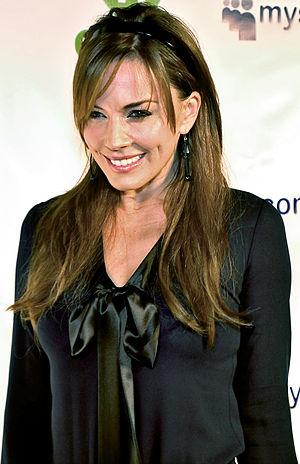
Alerte à Malibu est une série télévisée américaine composée de 243 épisodes de 45 minutes, créée par Michael Berk, Douglas Schwartz et Gregory J. Bonann, diffusée entre le 23 avril 1989 et le 6 avril 1990 sur le réseau NBC pour la première saison puis entre le 23 septembre 1991 et le 14 mai 2001 en syndication. Les deux dernières saisons seront délocalisées à Hawaï, la série est alors rebaptisée Alerte à Hawaï. C'est la série la plus regardée au monde avec plus d'un milliard de téléspectateurs par semaine. La série connaitra par ailleurs plusieurs téléfilms, une série dérivée ainsi qu'une adaptation cinématographique.
Krista Allen, est une actrice américaine née le 5 avril 1971 à Ventura, en Californie, aux.
Les personnages de Destination finale figurant ici sont ceux de la série de films portant ce nom.